Michael Augustine (bishop)

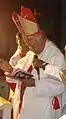

Savarinathan Michael Augustine (12 June 1933 – 4 November 2017) was an Indian prelate of the Catholic Church. He served as the sixth Archbishop of Pondicherry and Cuddalore from 1992 to 2004. He is an honorary member of Society of Foreign Missions of Paris. He served the church for 39 years as a bishop and for 56 years as a priest. He died on 4 November 2017.